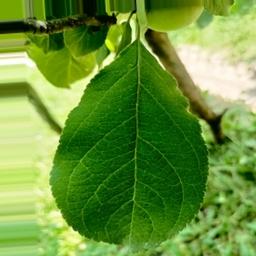
Label: Healthy